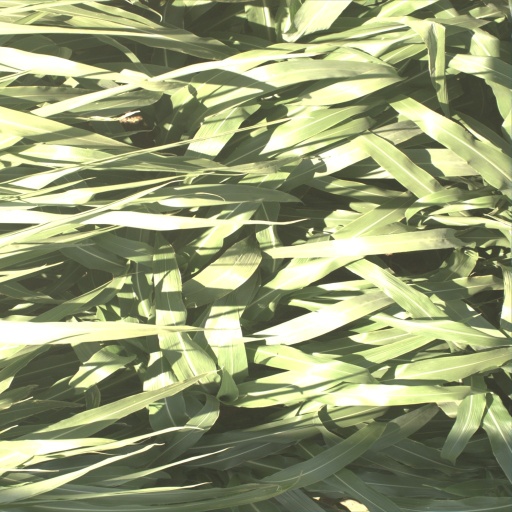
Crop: sorghum